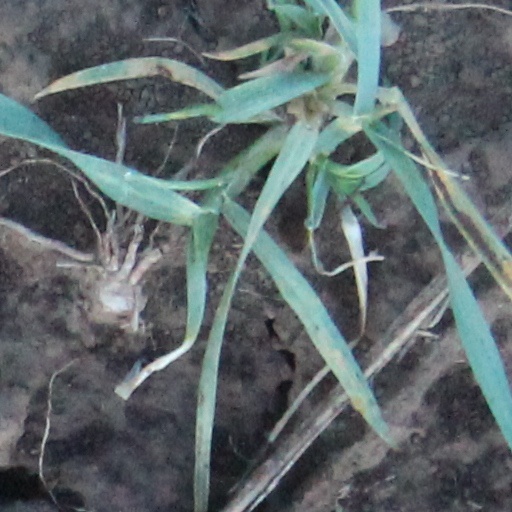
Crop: wheat